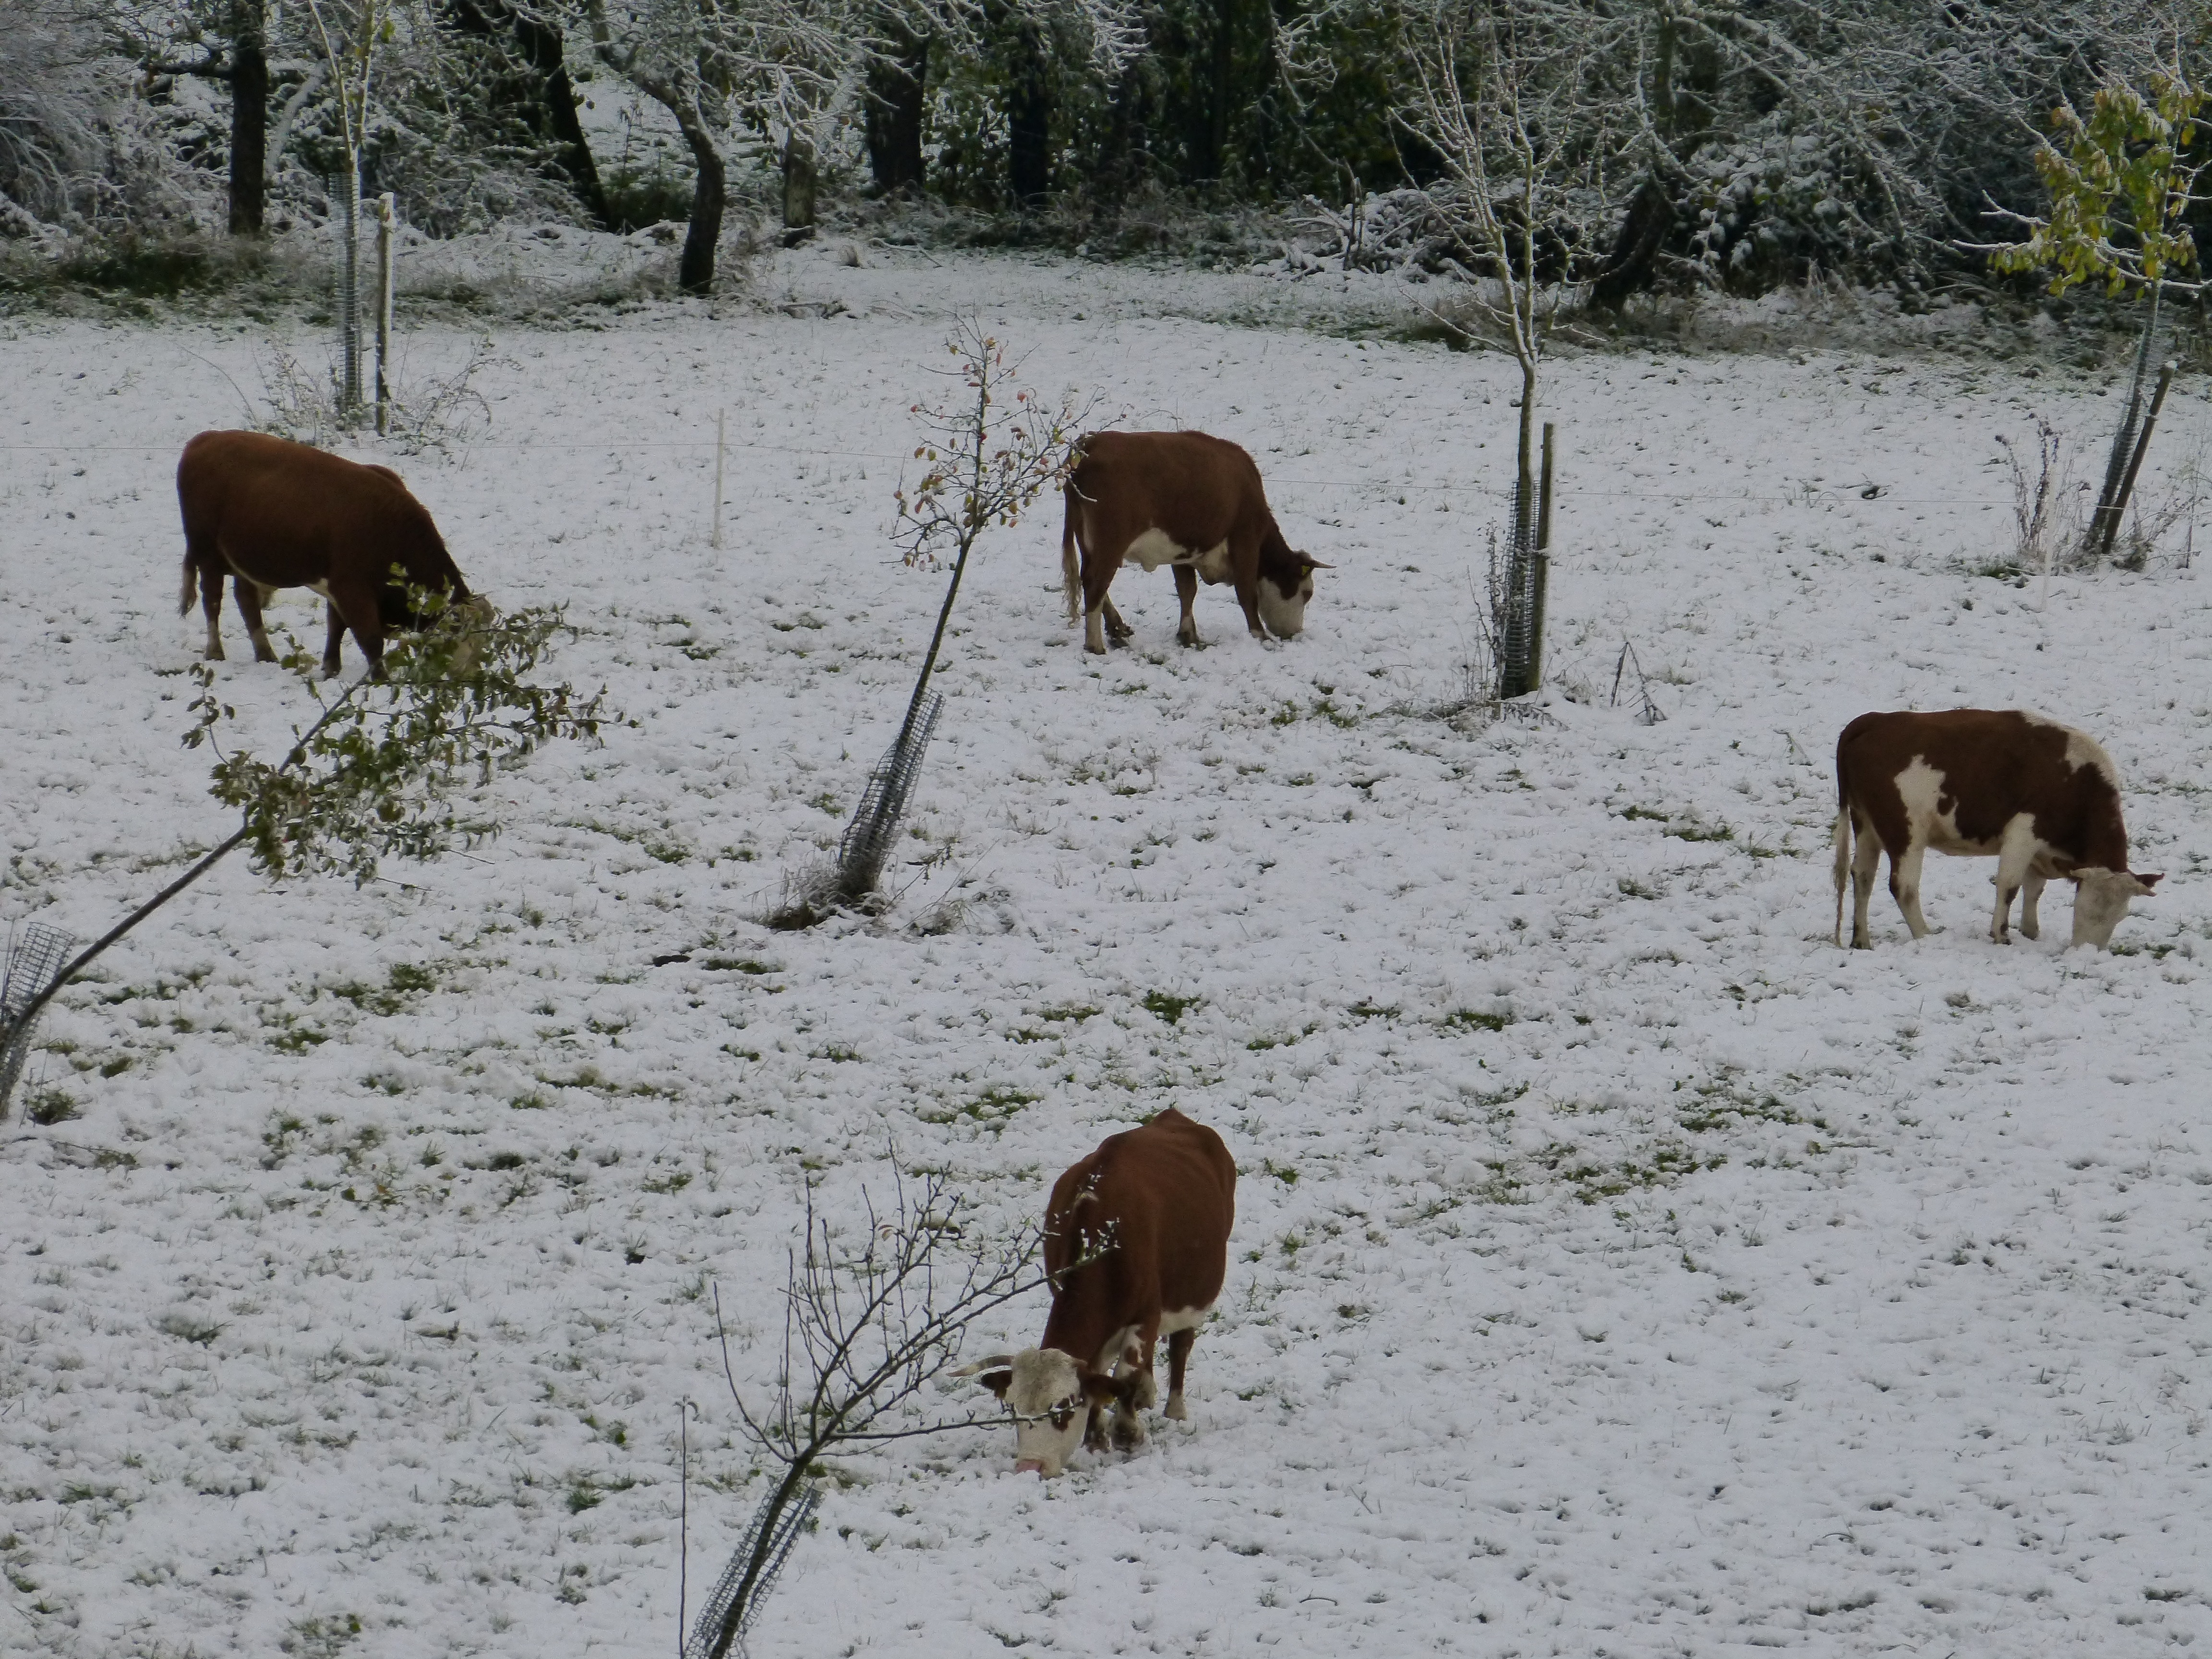
snow, cold, winter, wildlife, deer, herd, pasture, grazing, weather, mammal, fauna, cows, bison, time of year, cattle like mammal